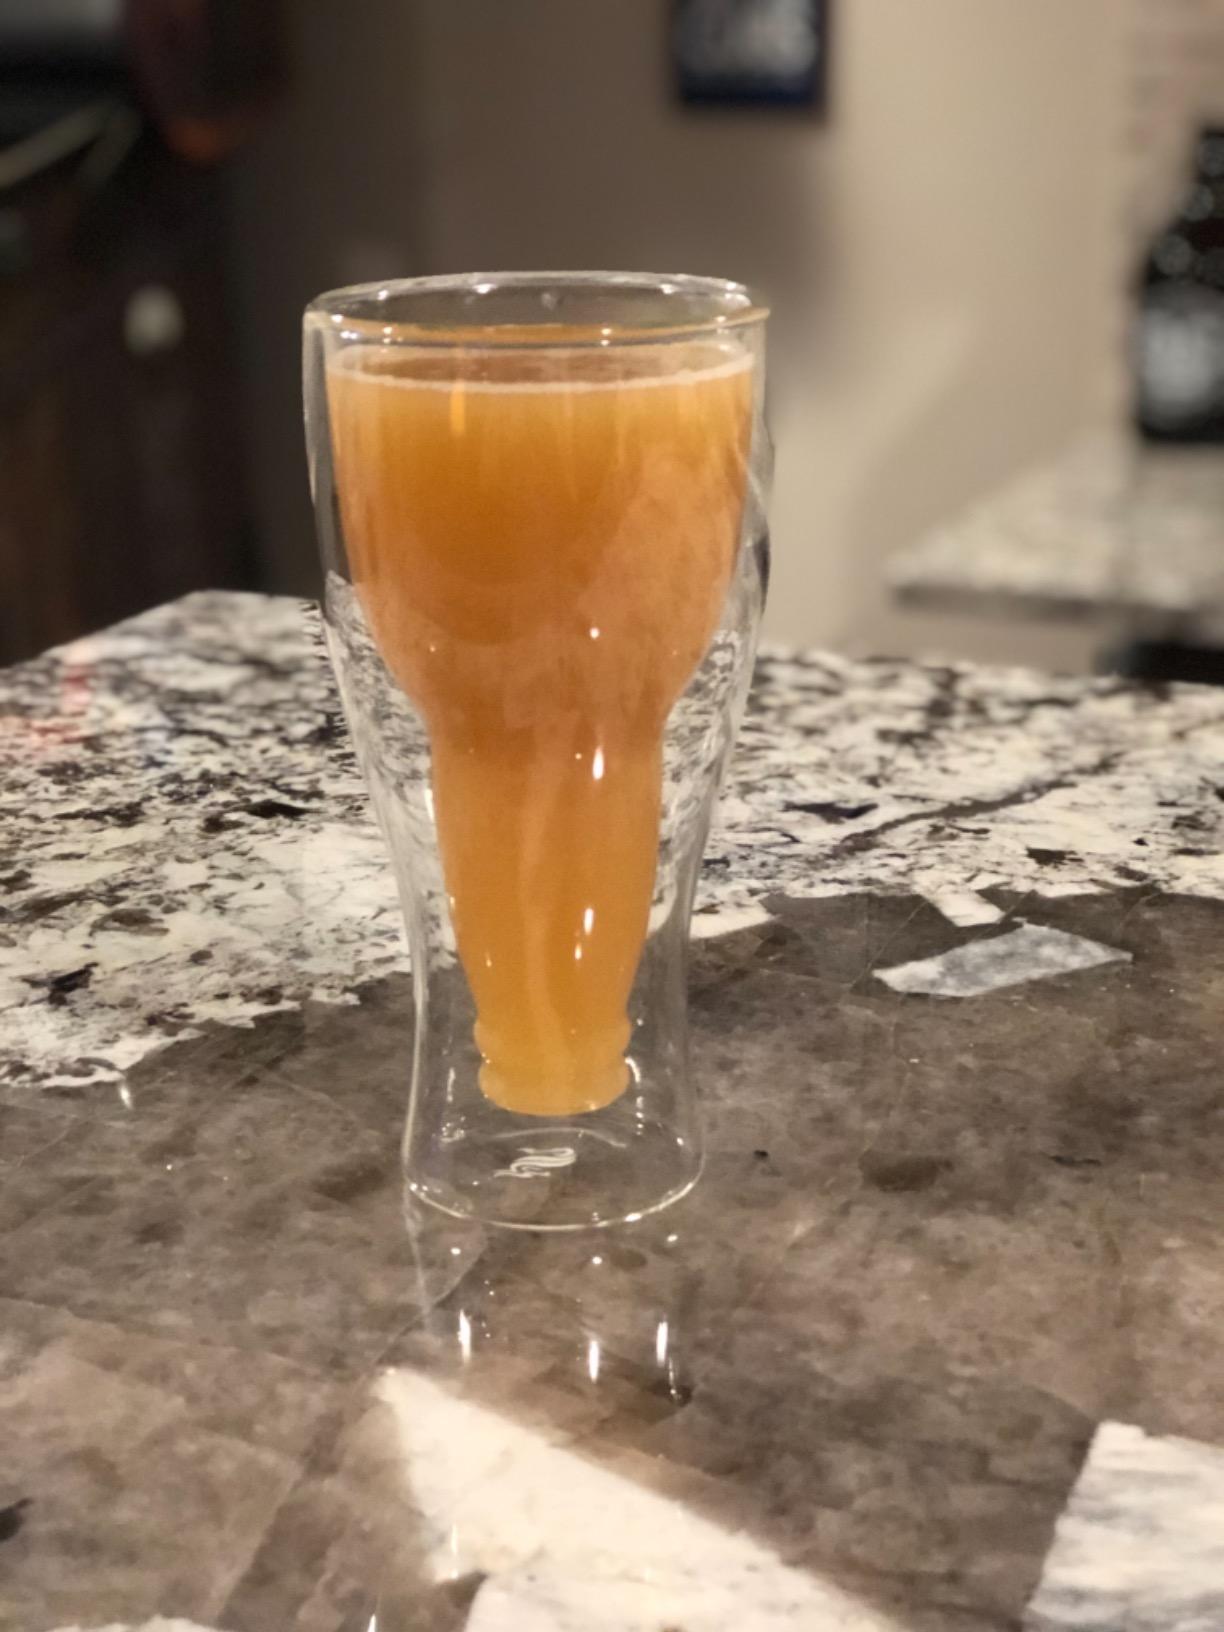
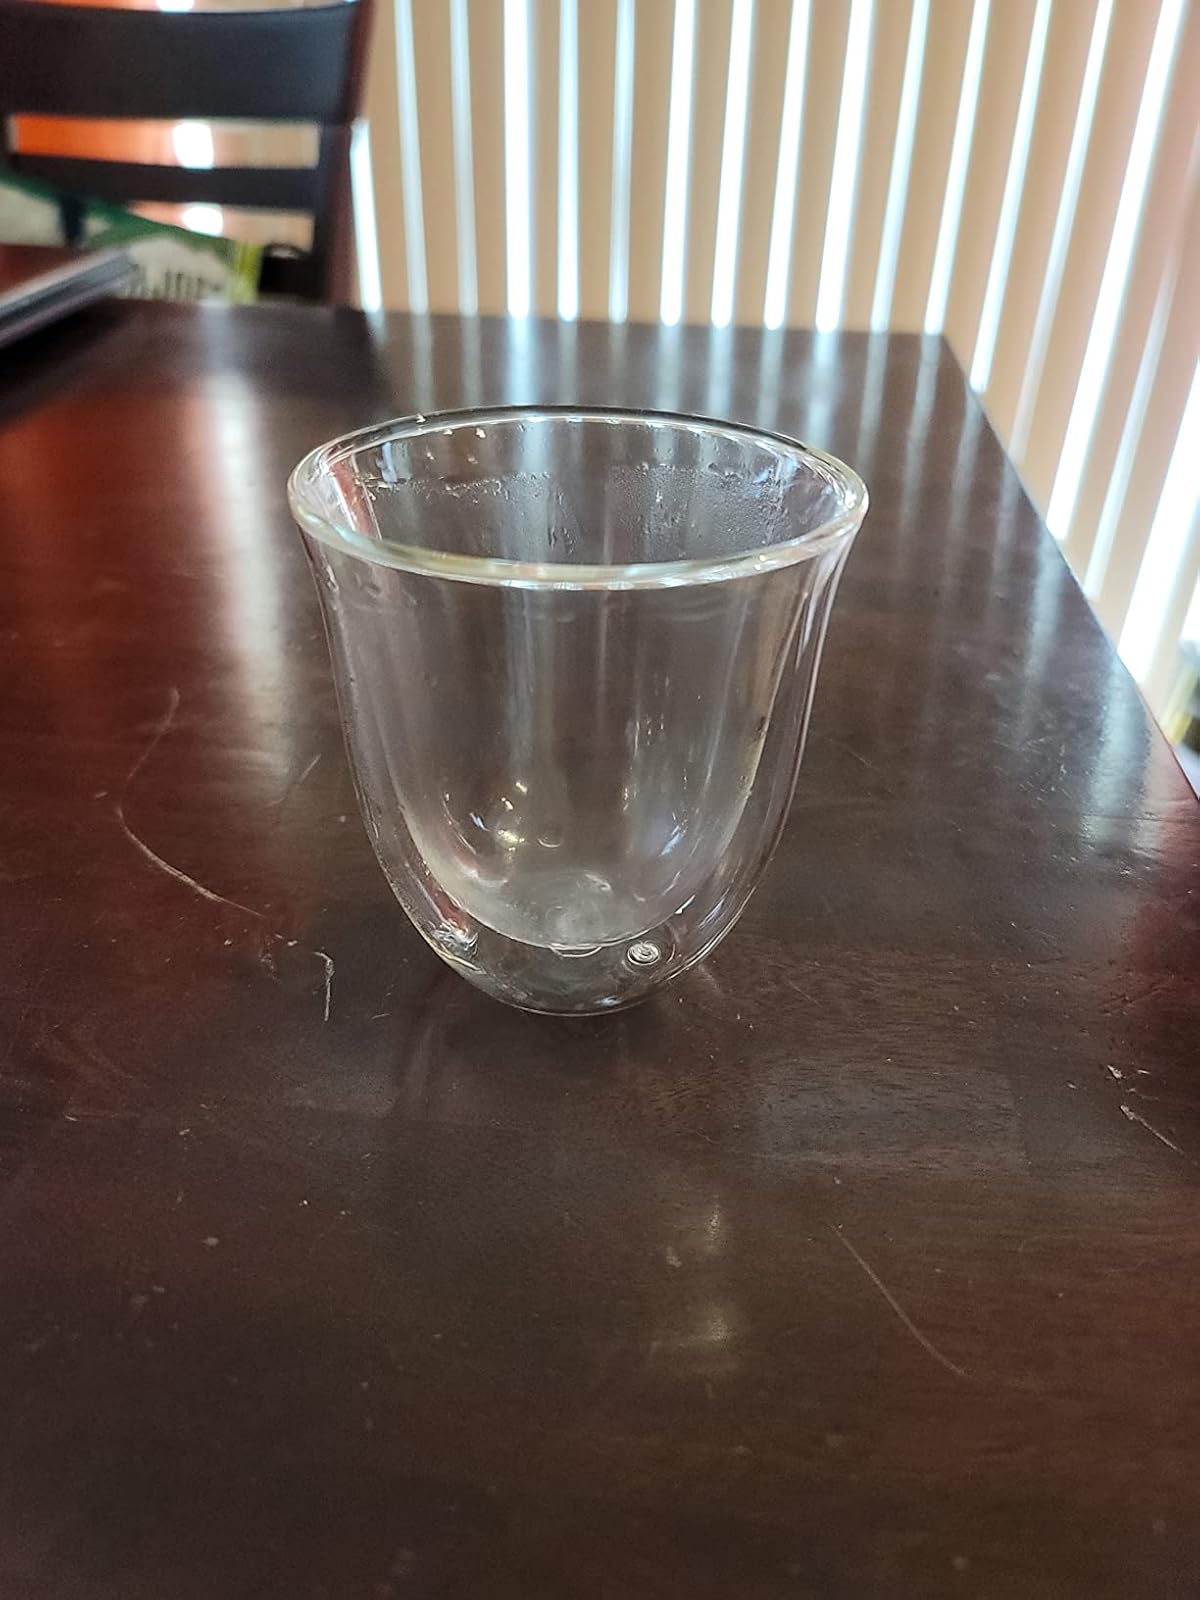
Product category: items_mug
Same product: no